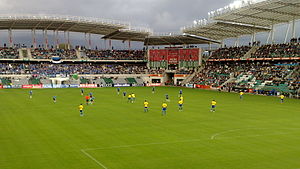
FC Flora Tallinn
FC Flora Tallinns hjemmebane på A. Le Coq Arena
FC Flora Tallinn er en estisk fodboldklub. Klubben har hjemme i Tallinn og er Estlands domminerende fodboldklub. Klubbens hjemmebane er A. Le Coq Arena.